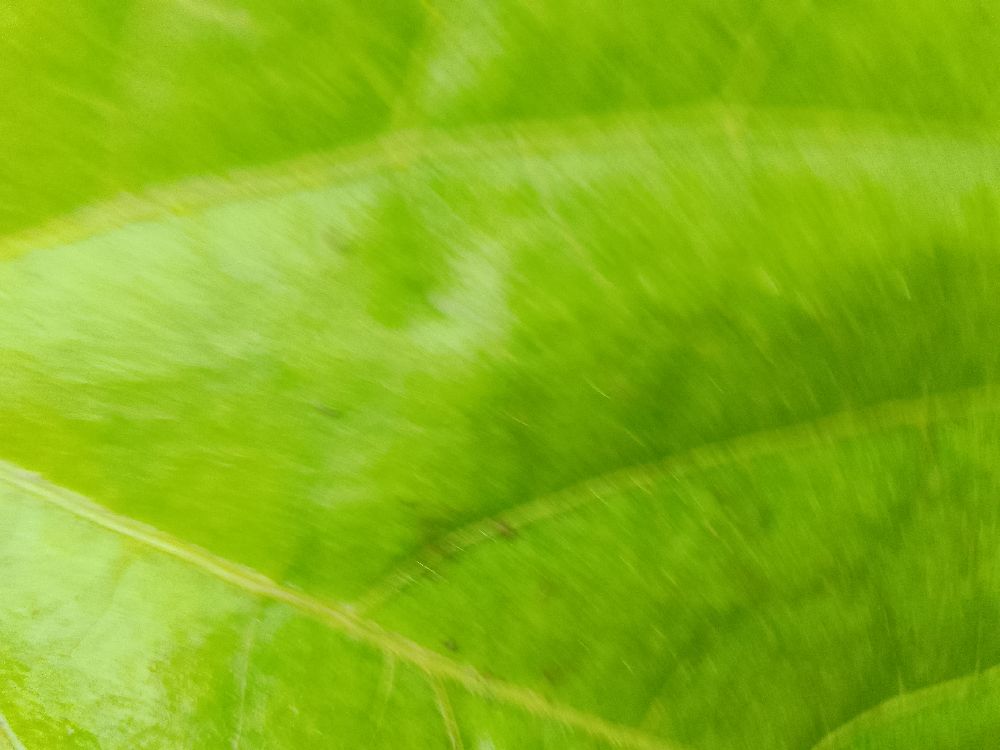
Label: healthy